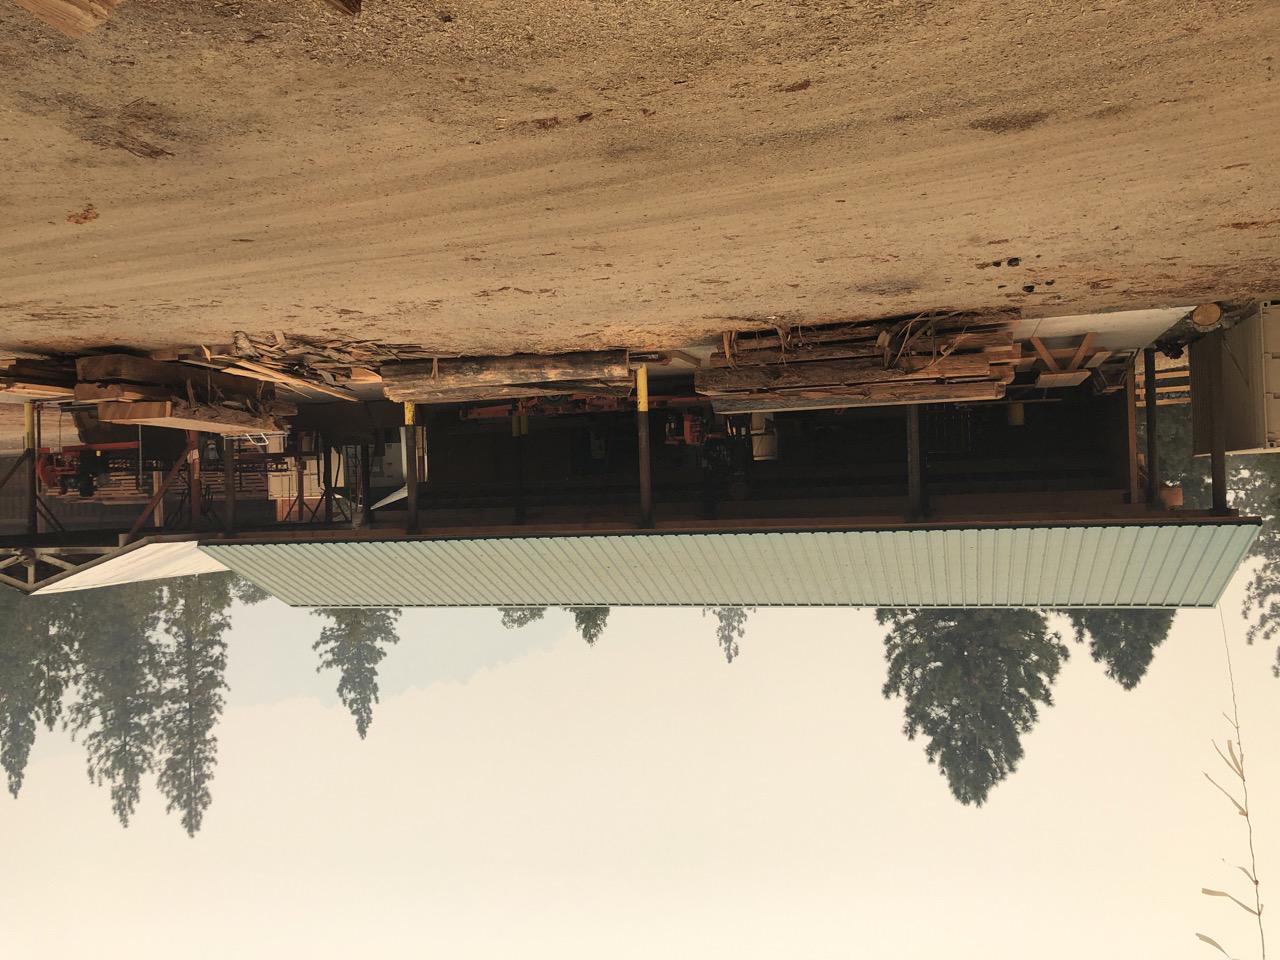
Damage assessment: no_damage